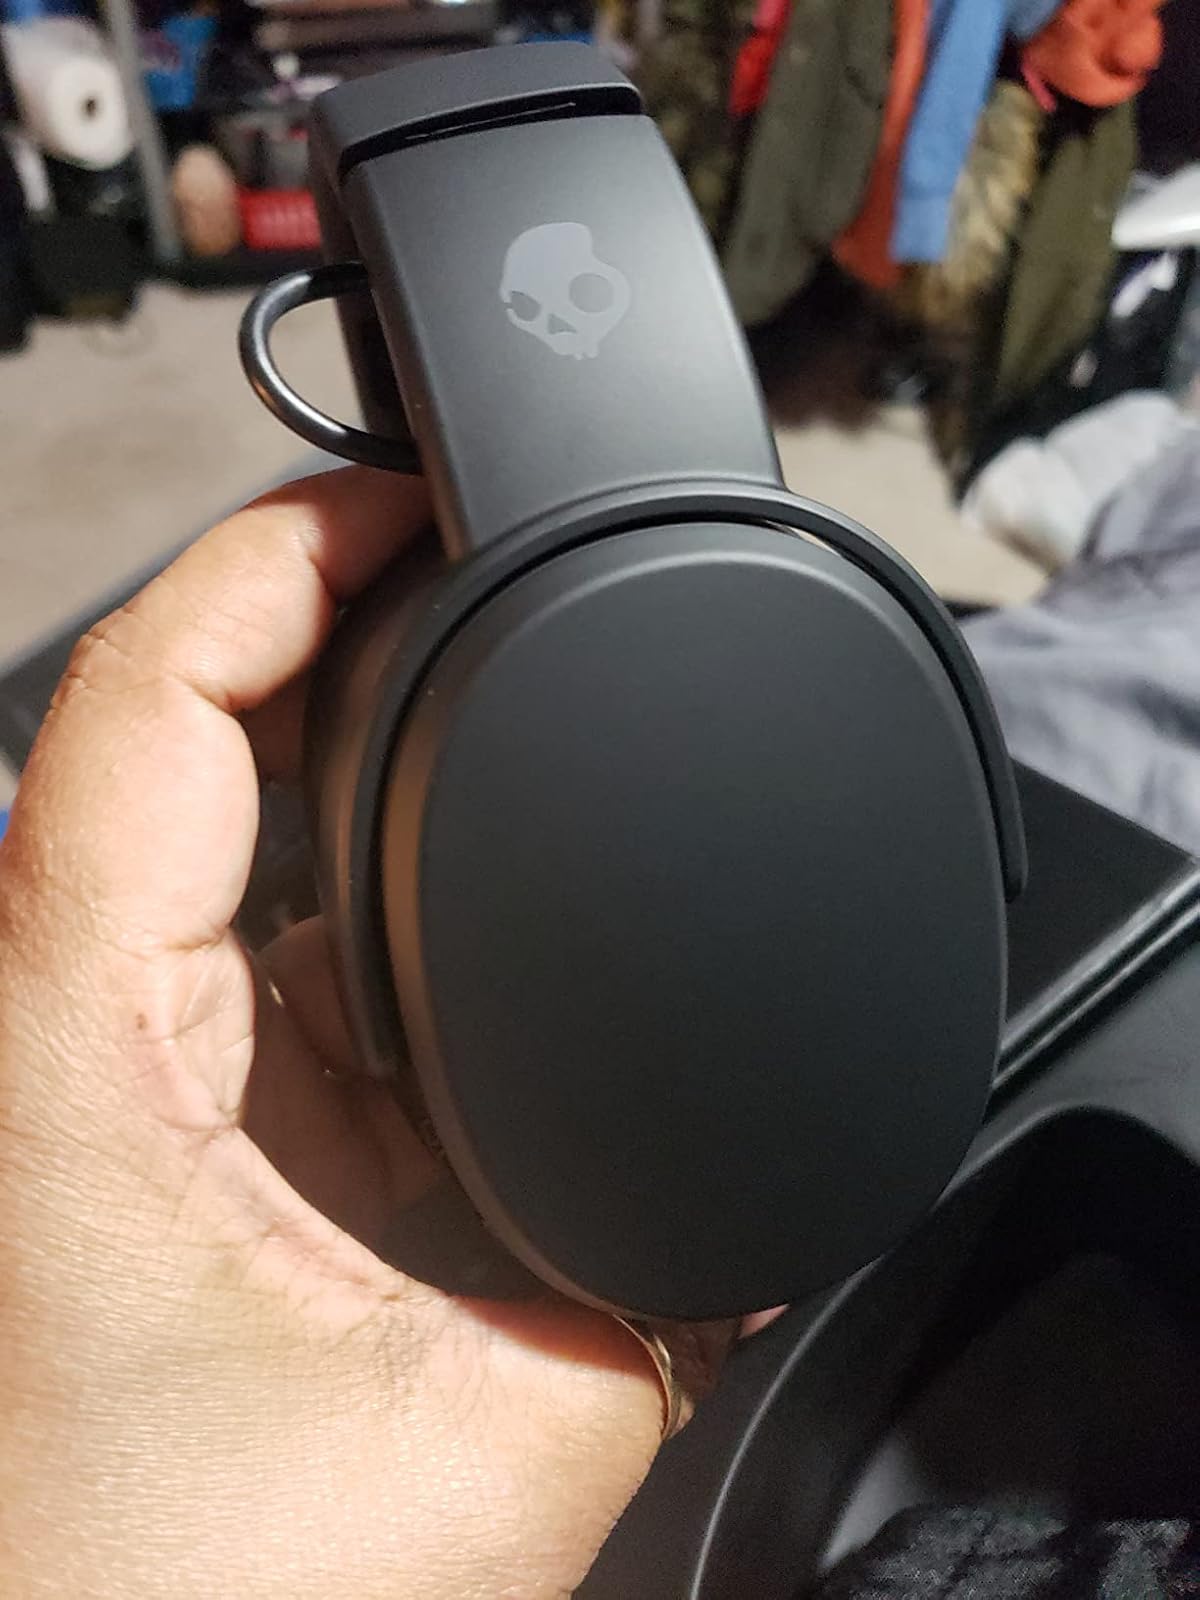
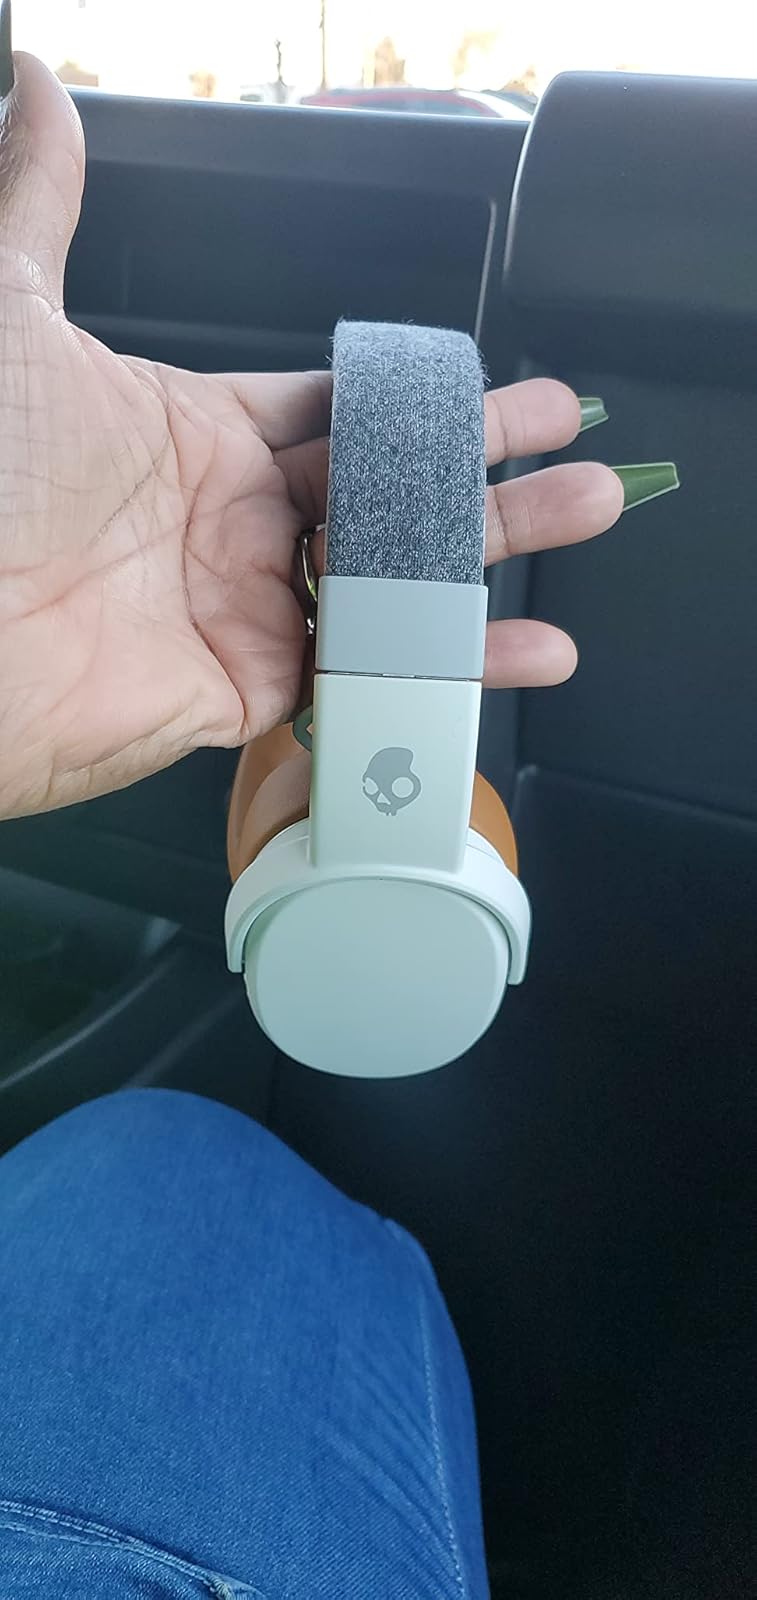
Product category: headphones
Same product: no